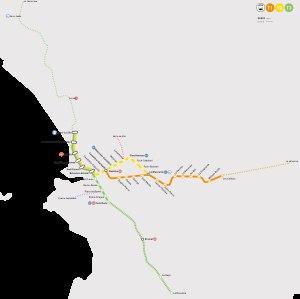
Le tramway de Marseille est un réseau de tramway desservant la ville française de Marseille.